Slavko Pregl

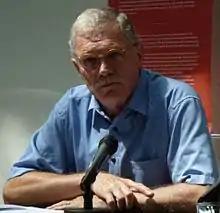
Slavko Pregl in 2012

Slavko Pregl, full name Vekoslav Pregl, (born 9 September 1945) is a Slovene writer, editor and publisher best known for his youth literature. He is the current director of the Slovenian Book Agency.